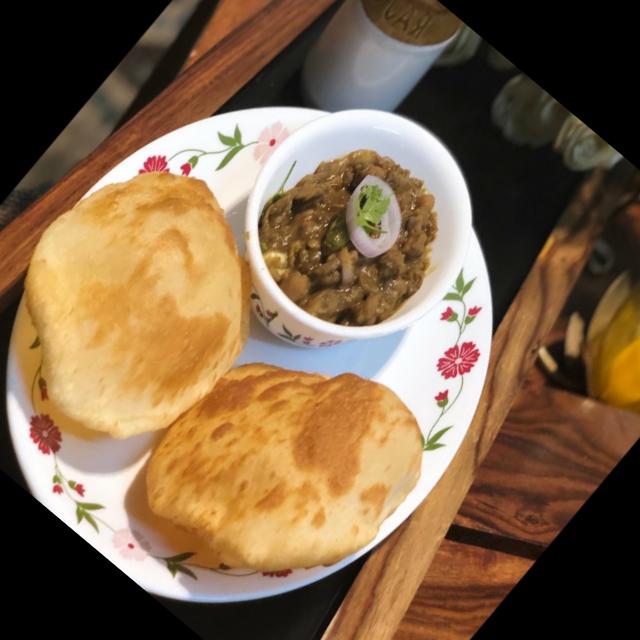
Dish: chole_bhature